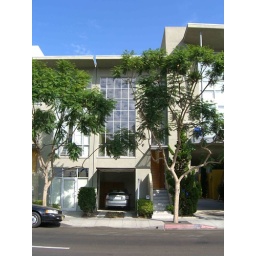
We have house above the garage and above the open door to the right of the garage, and of course, the garage.